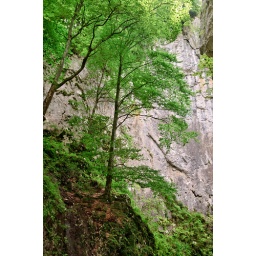
Green trees against an almost vertical stone wall inside a canyon known as Prapastiile Zarnestilor.